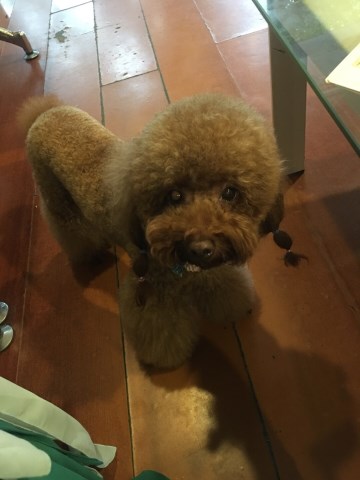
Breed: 2925-n000114-toy_poodle